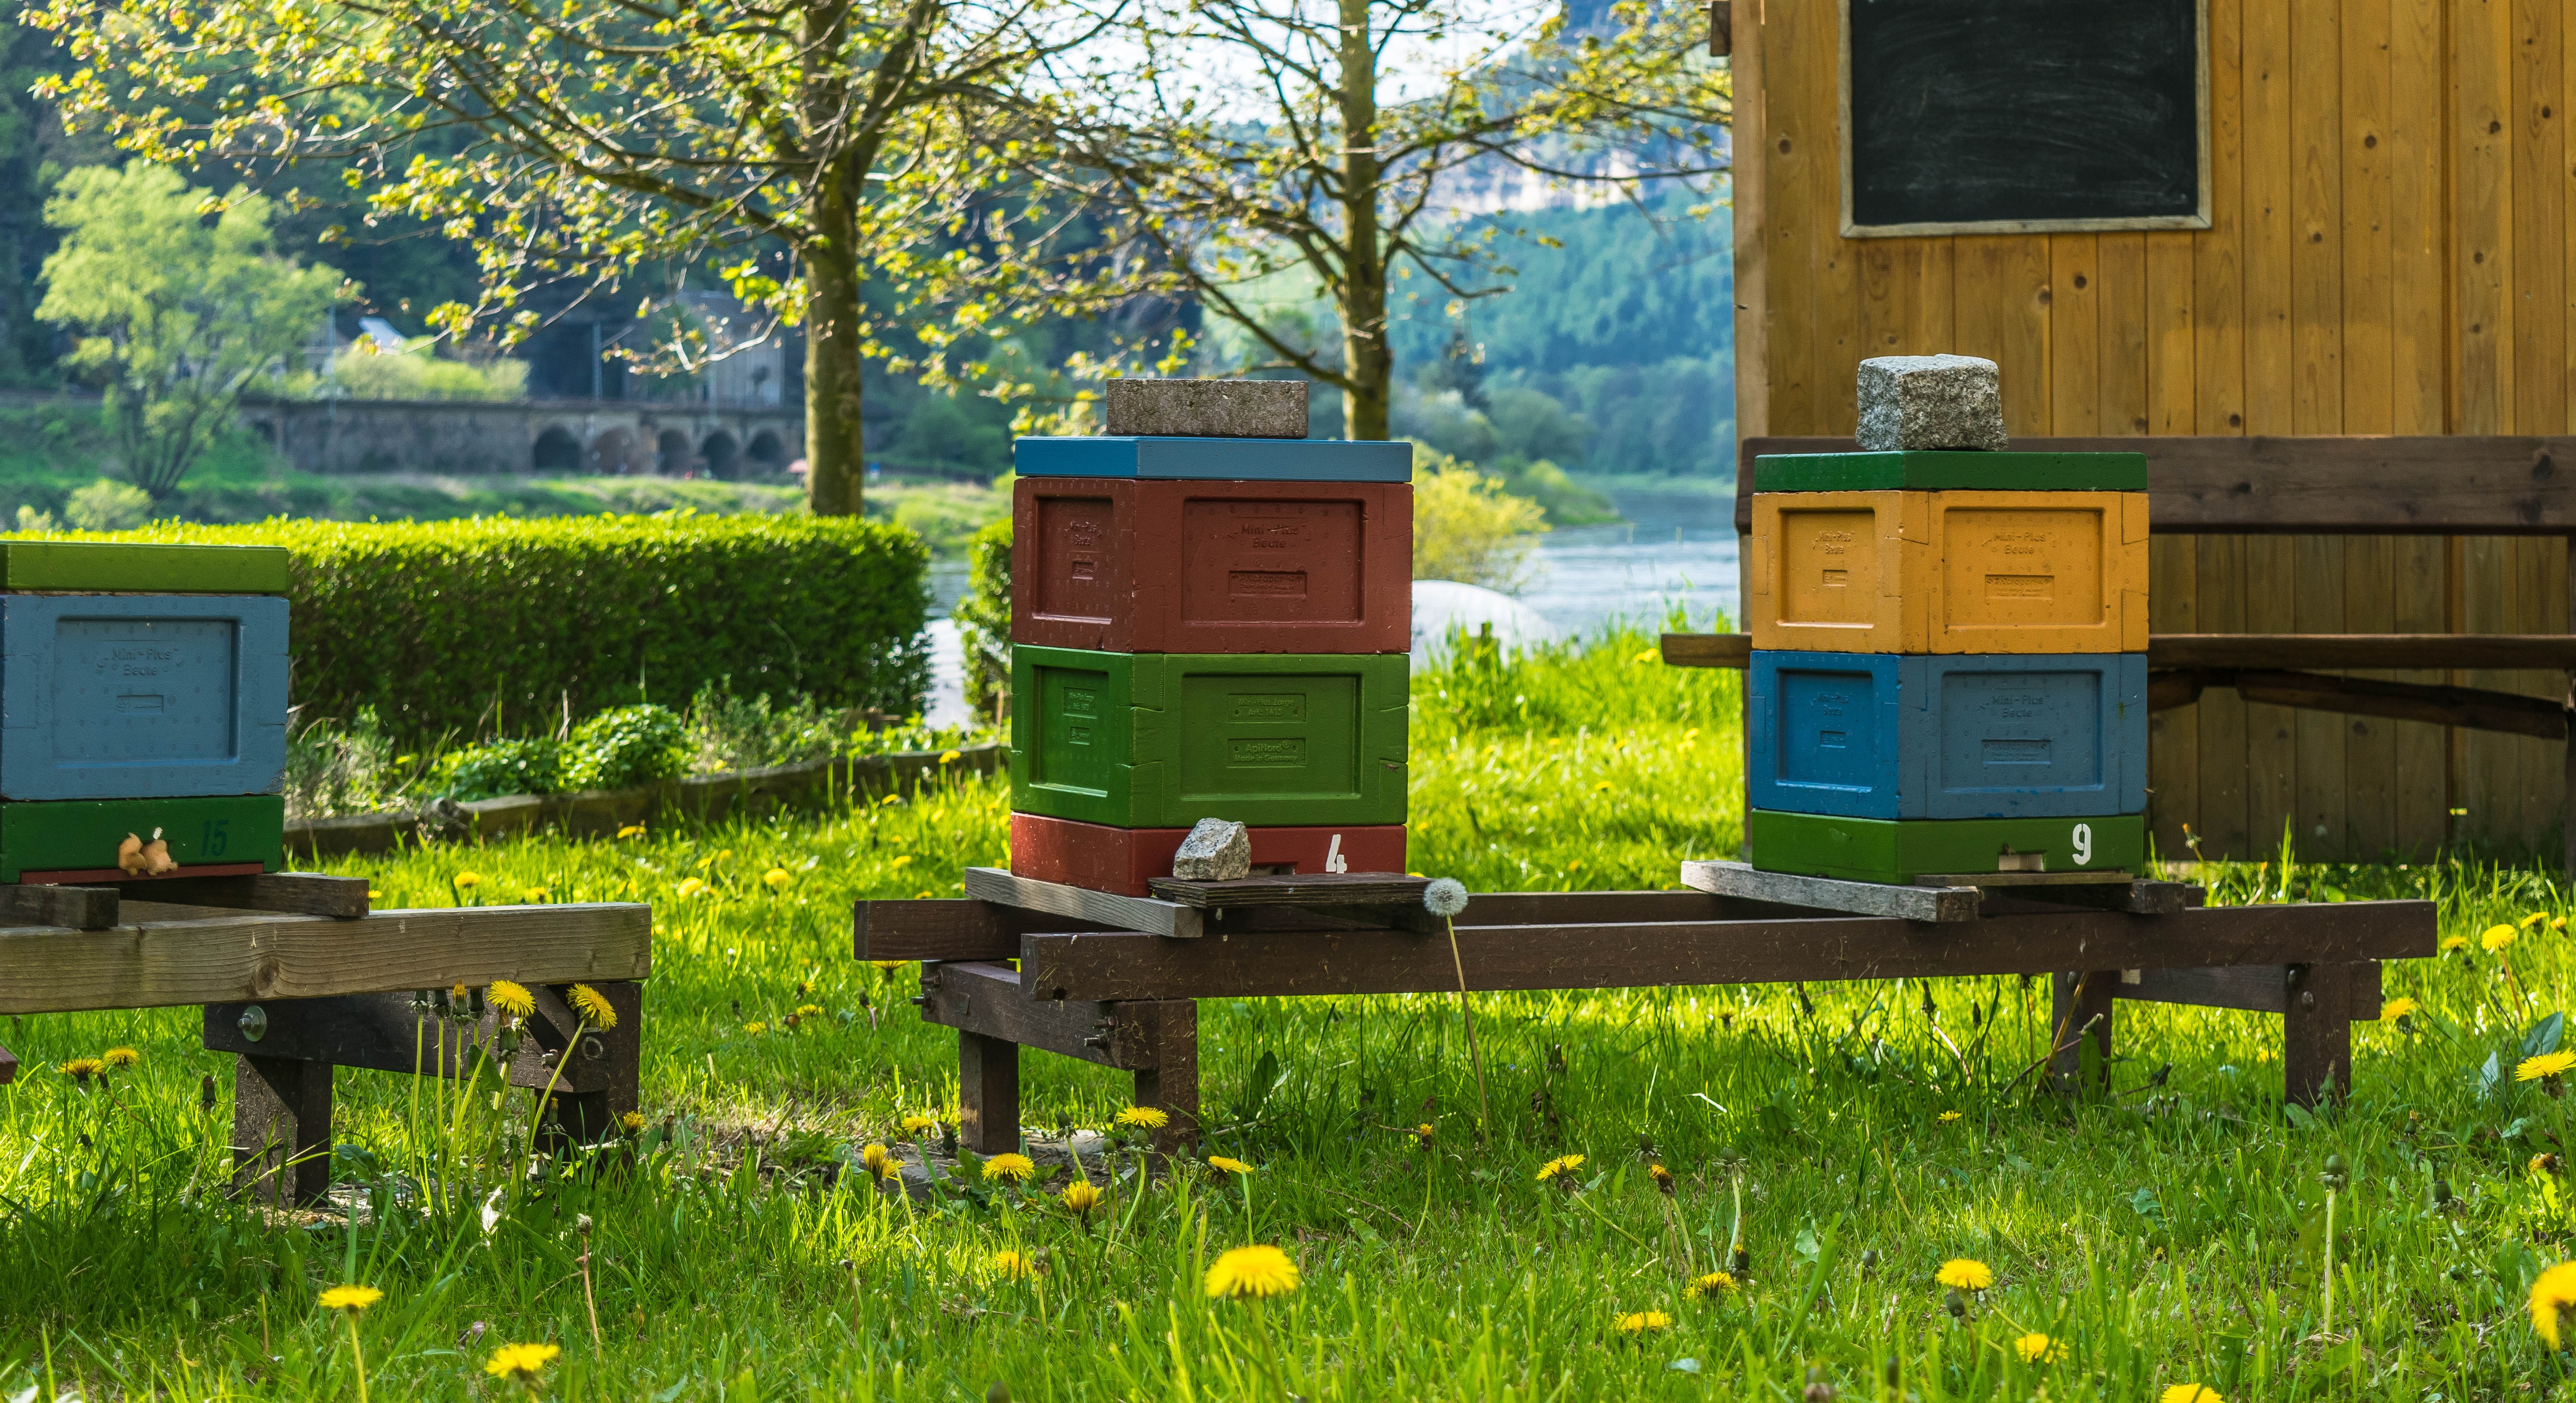
meadow, dandelion, honey, spring, color, insect, colorful, invertebrate, flowers, beekeeper, bee, yard, bees, beehive, apiary, pollinator, bee box, membrane winged insect